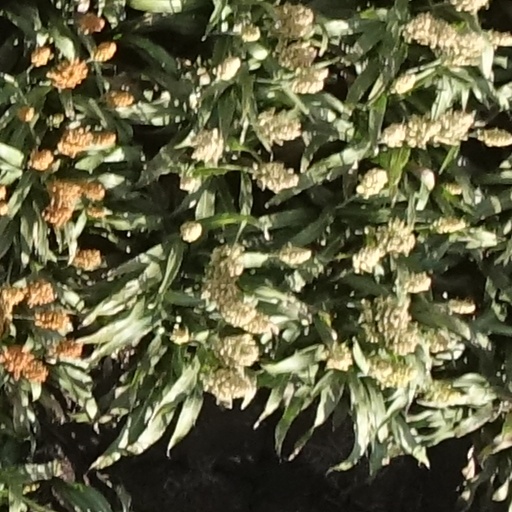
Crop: sorghum